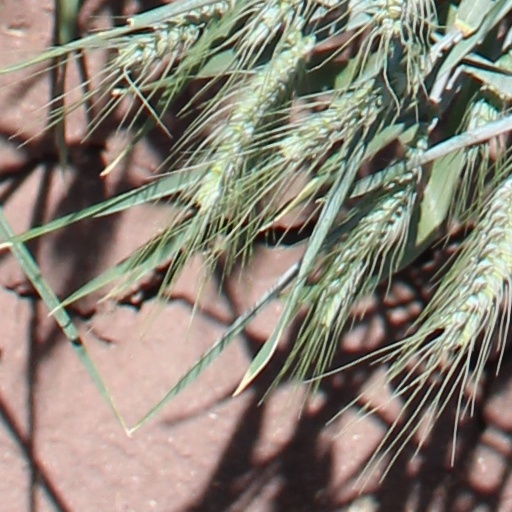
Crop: wheat